Ortaköy

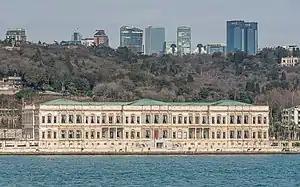
the Çırağan Palace as seen from the Bosphorus

In 1871, Sultan Abdülaziz built the Çırağan Palace which stands beside the Bosphorus between Beşiktaş and Ortaköy. The sultan lived in the palace for some time and it was later used as a place of imprisonment for other members of the imperial family. Later the Palace was used to house the Ottoman Parliament until it was badly damaged by a fire in 1910. Repaired and restored in the 1980s, it is now the Çırağan Palace Kempinski Istanbul Hotel, one of Istanbul's most luxurious hotels.